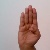
The image shows a hand gesture representing the letter 'B' in Indian Sign Language.